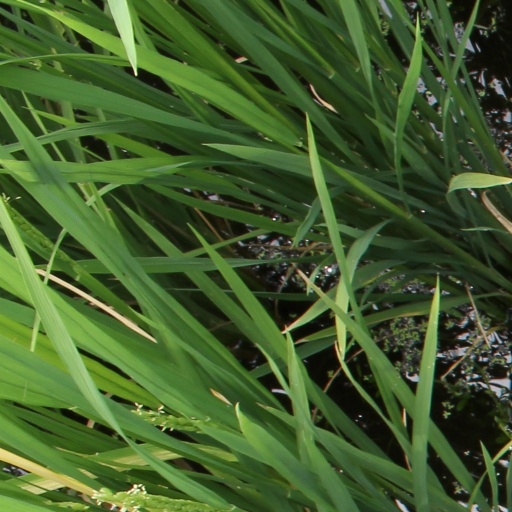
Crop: rice